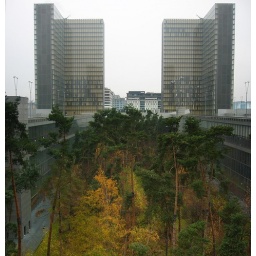
incredible mature forest set down well below natural ground which the public library functions look out onto.